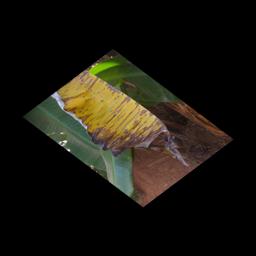
Label: MALBHOG LEAF